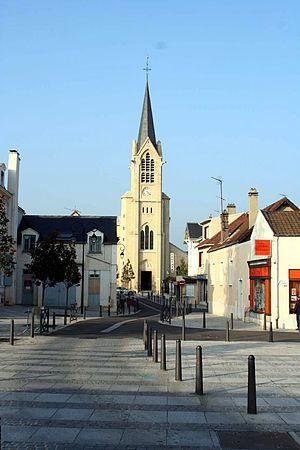
Les Mureaux est une commune du département des Yvelines, en région Île-de-France. Située en bord de Seine, en face de Meulan et de Hardricourt, la ville des Mureaux se trouve à 39 km à l'ouest de Paris.